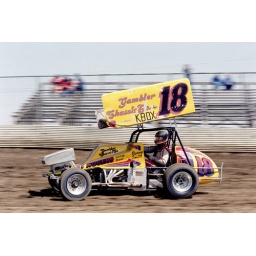
Danny Smith in the Kenny Roger's Gambler house car at Omaha's Sunset Speedway in April of 1982